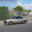
Label: automobile